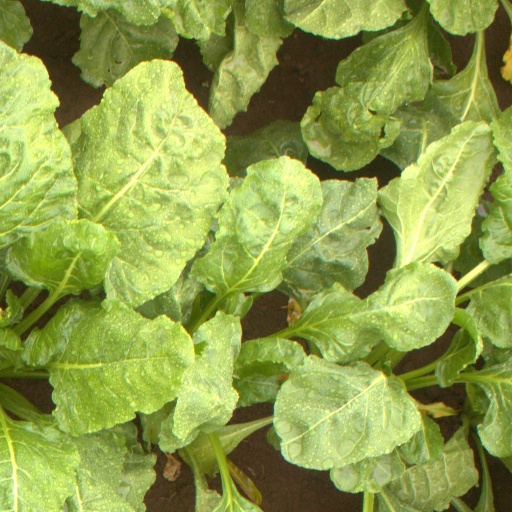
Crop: sugar beet